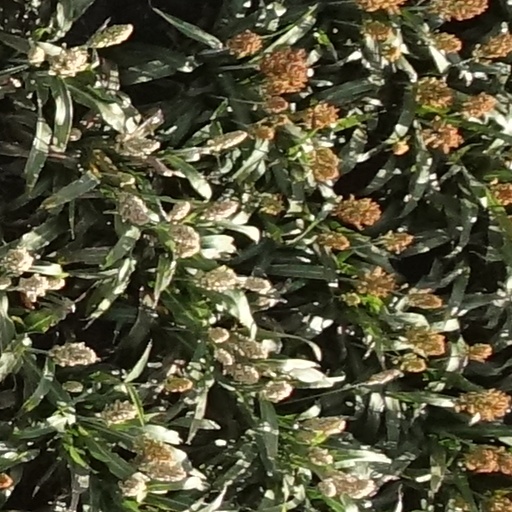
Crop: sorghum